Cocada
Also known as:
ar - Arabic: كوكادا
de - German: Cocadas
es - Spanish: Cocada
fr - French: Cocada
hy - Armenian: Կոկադա
it - Italian: Cocada
ja - Japanese: コカーダ
jv - Javanese: Cocada
pt - Portuguese: Cocada
ru - Russian: Кокада
tr - Turkish: Cocada
uk - Ukrainian: Кокада
Category: sweets (sweets)
Cuisine: Mexican
Associated cuisines: Argentinian, Bolivian, Brazilian, Colombian, Chilean, Dominican, Mexican, Panamanian, Venezuelan, Ecuadorian
Area: Argentina, Bolivia, Brazil, Colombia, Chile, Dominican Republic, Mexico, Panama, Venezuela, Ecuador
Countries: Argentina, Bolivia, Brazil, Colombia, Chile, Dominican Republic, Mexico, Panama, Venezuela, Ecuador
Region: Caribbean Central America South America

This dish is a traditional coconut confectionery made with with eggs and shredded coconut.

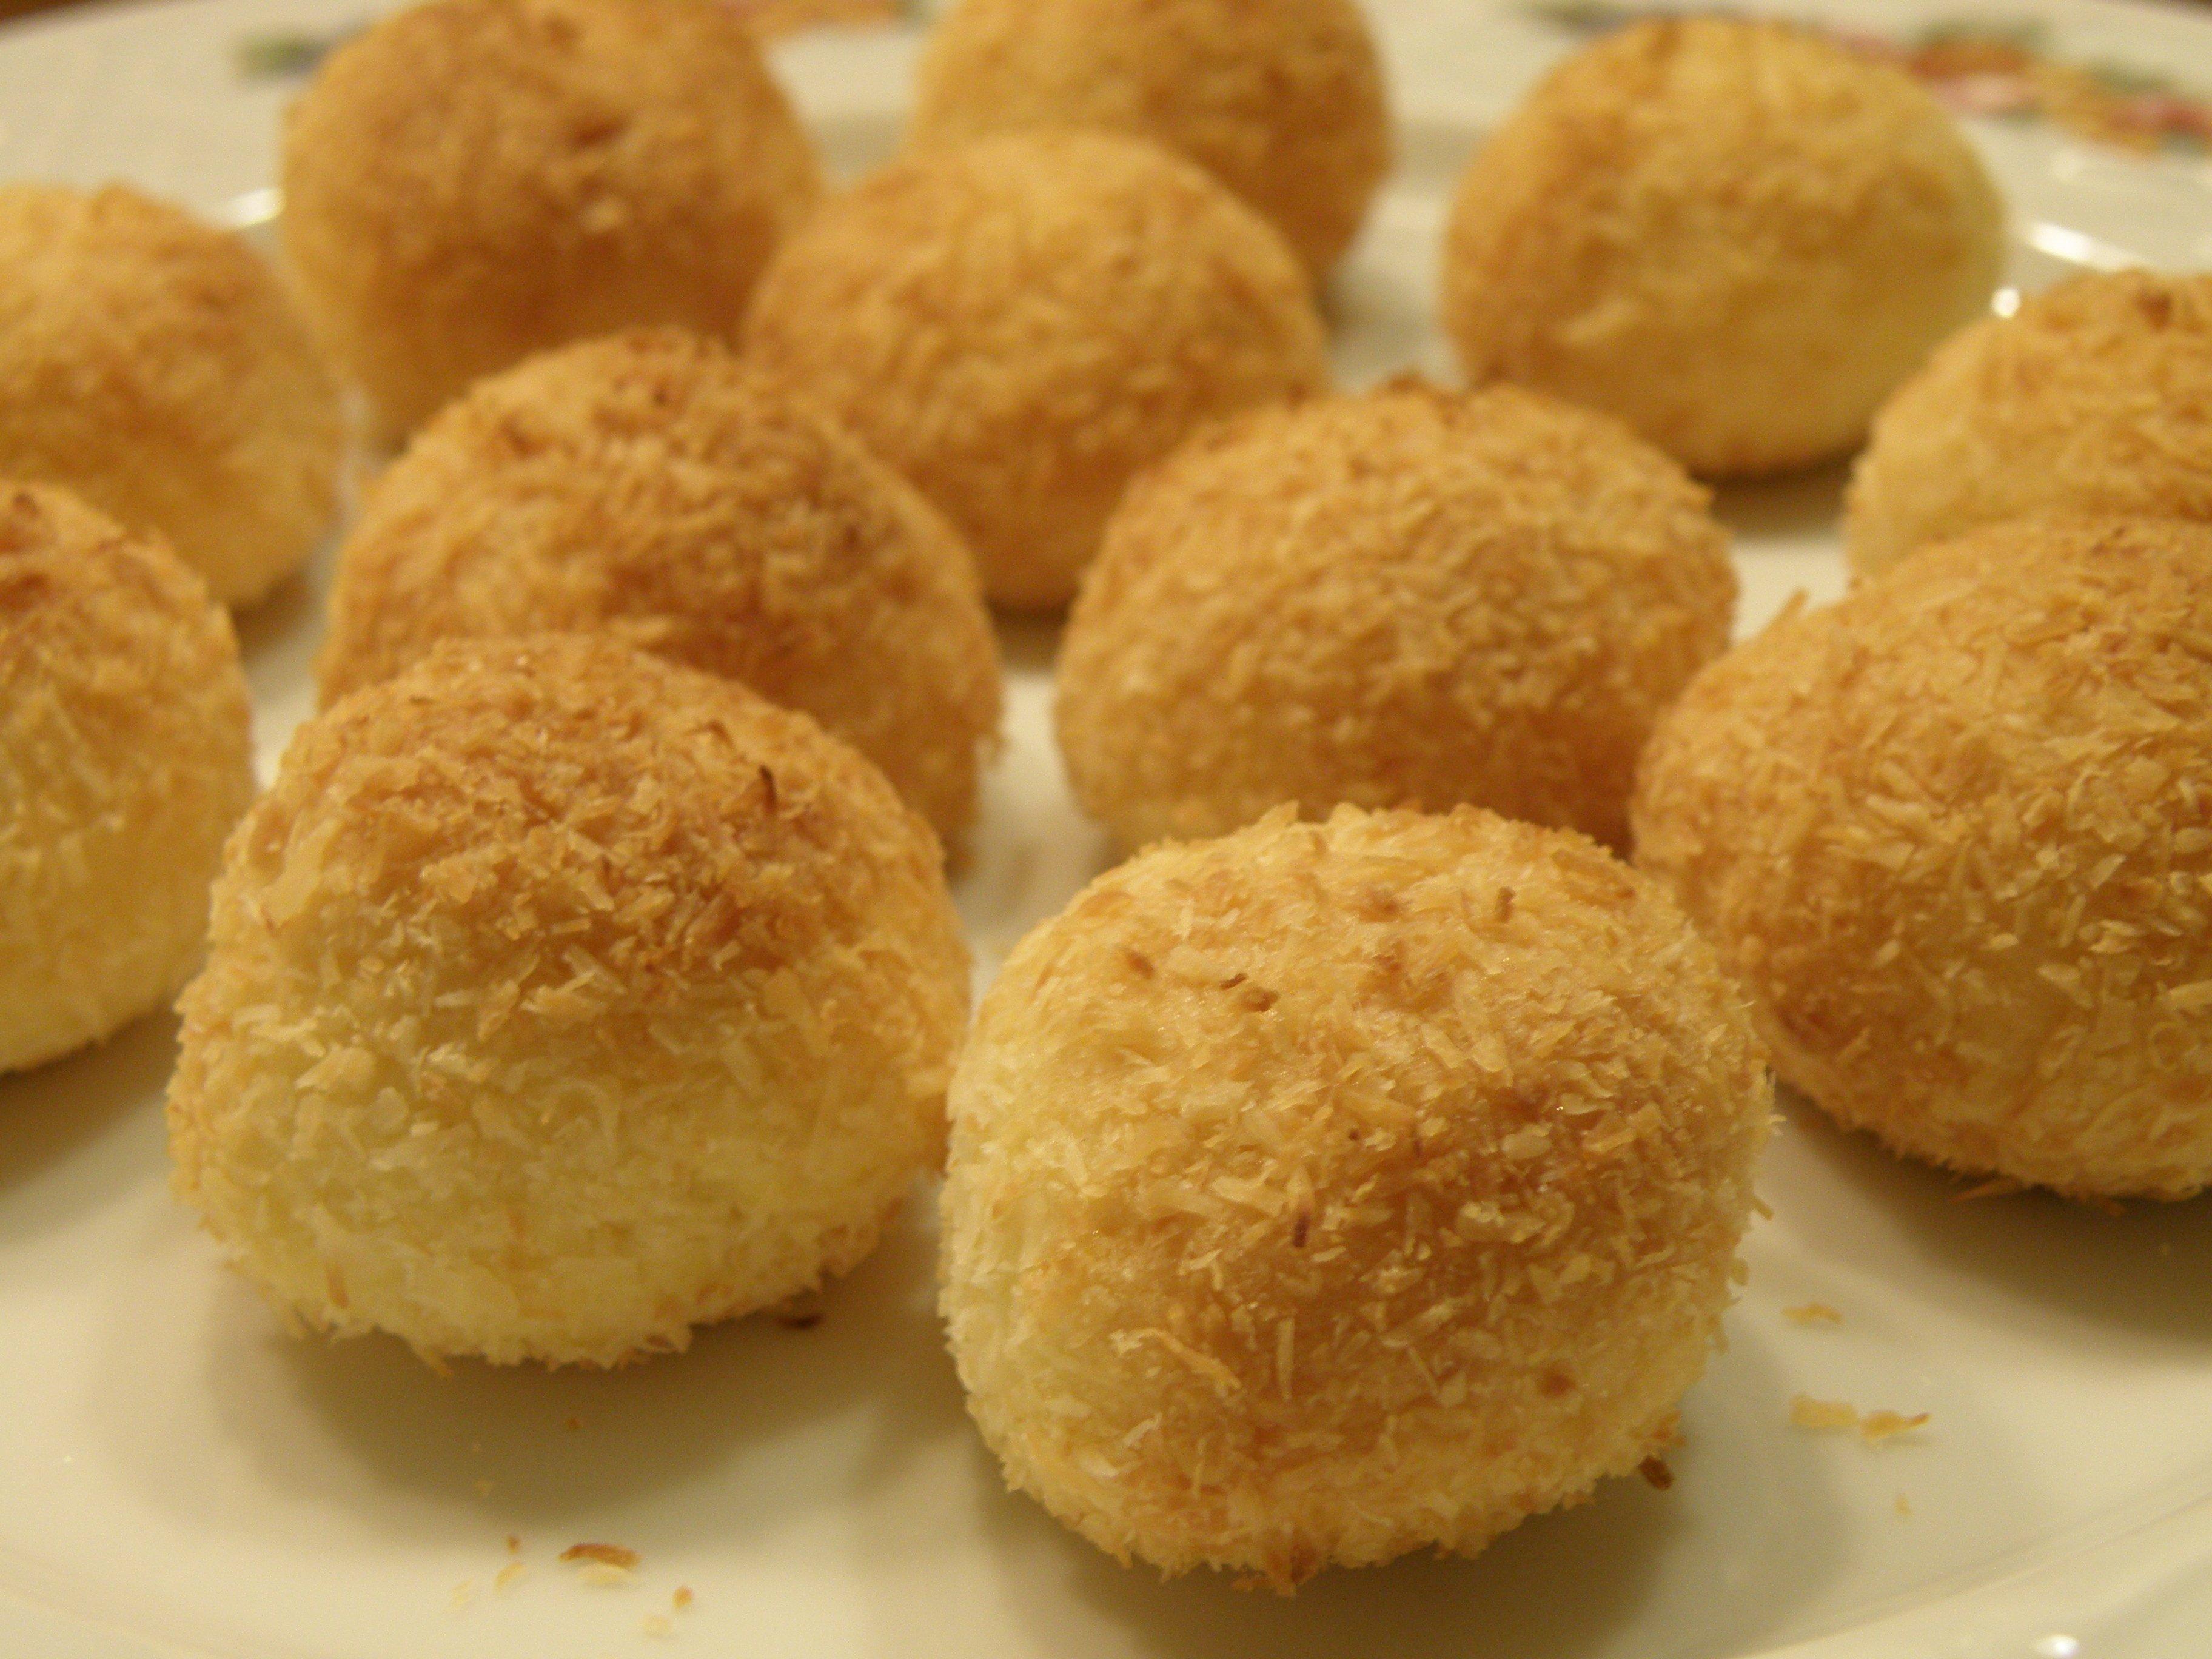
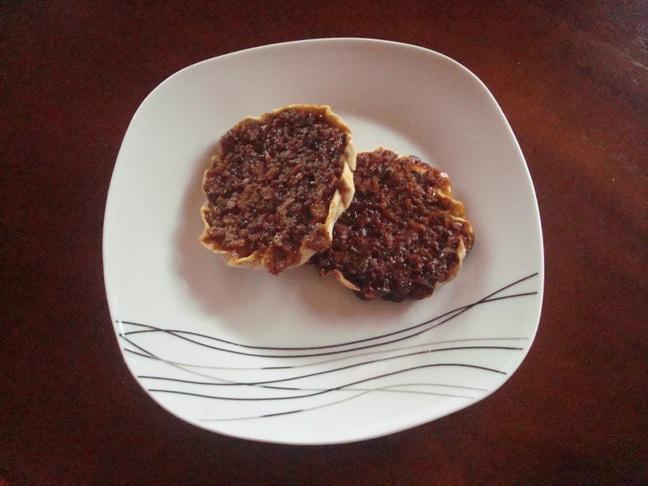
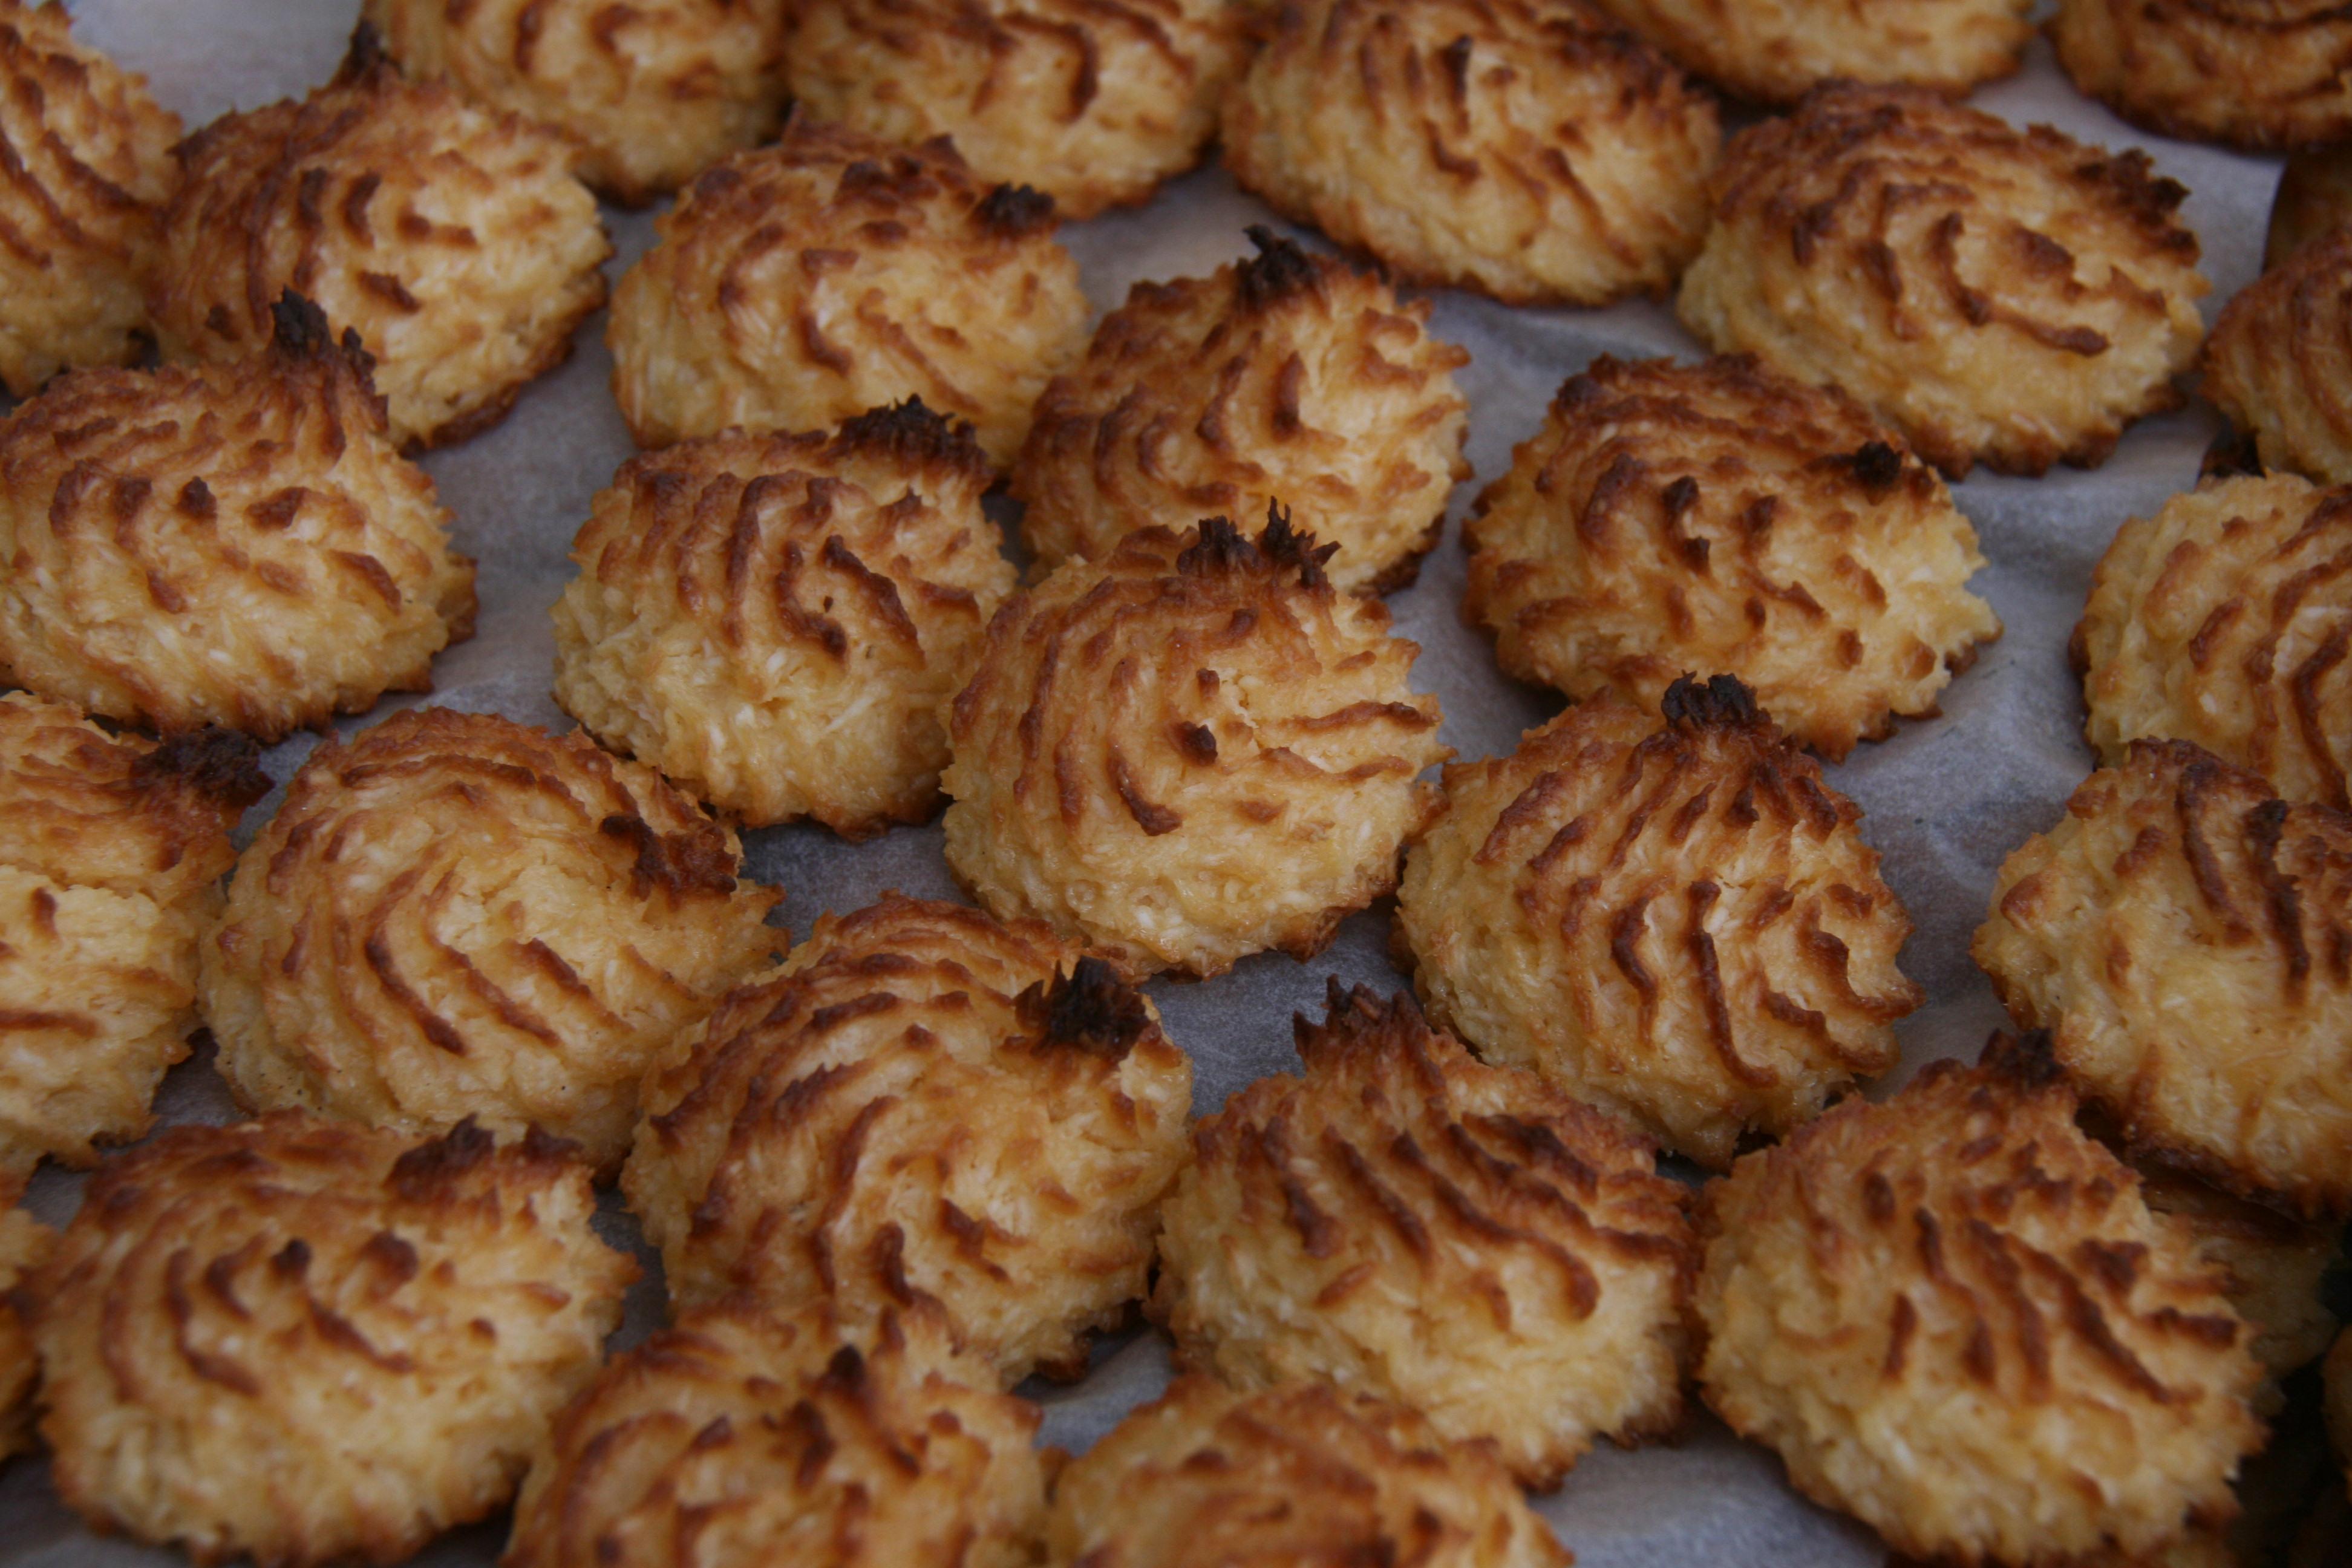
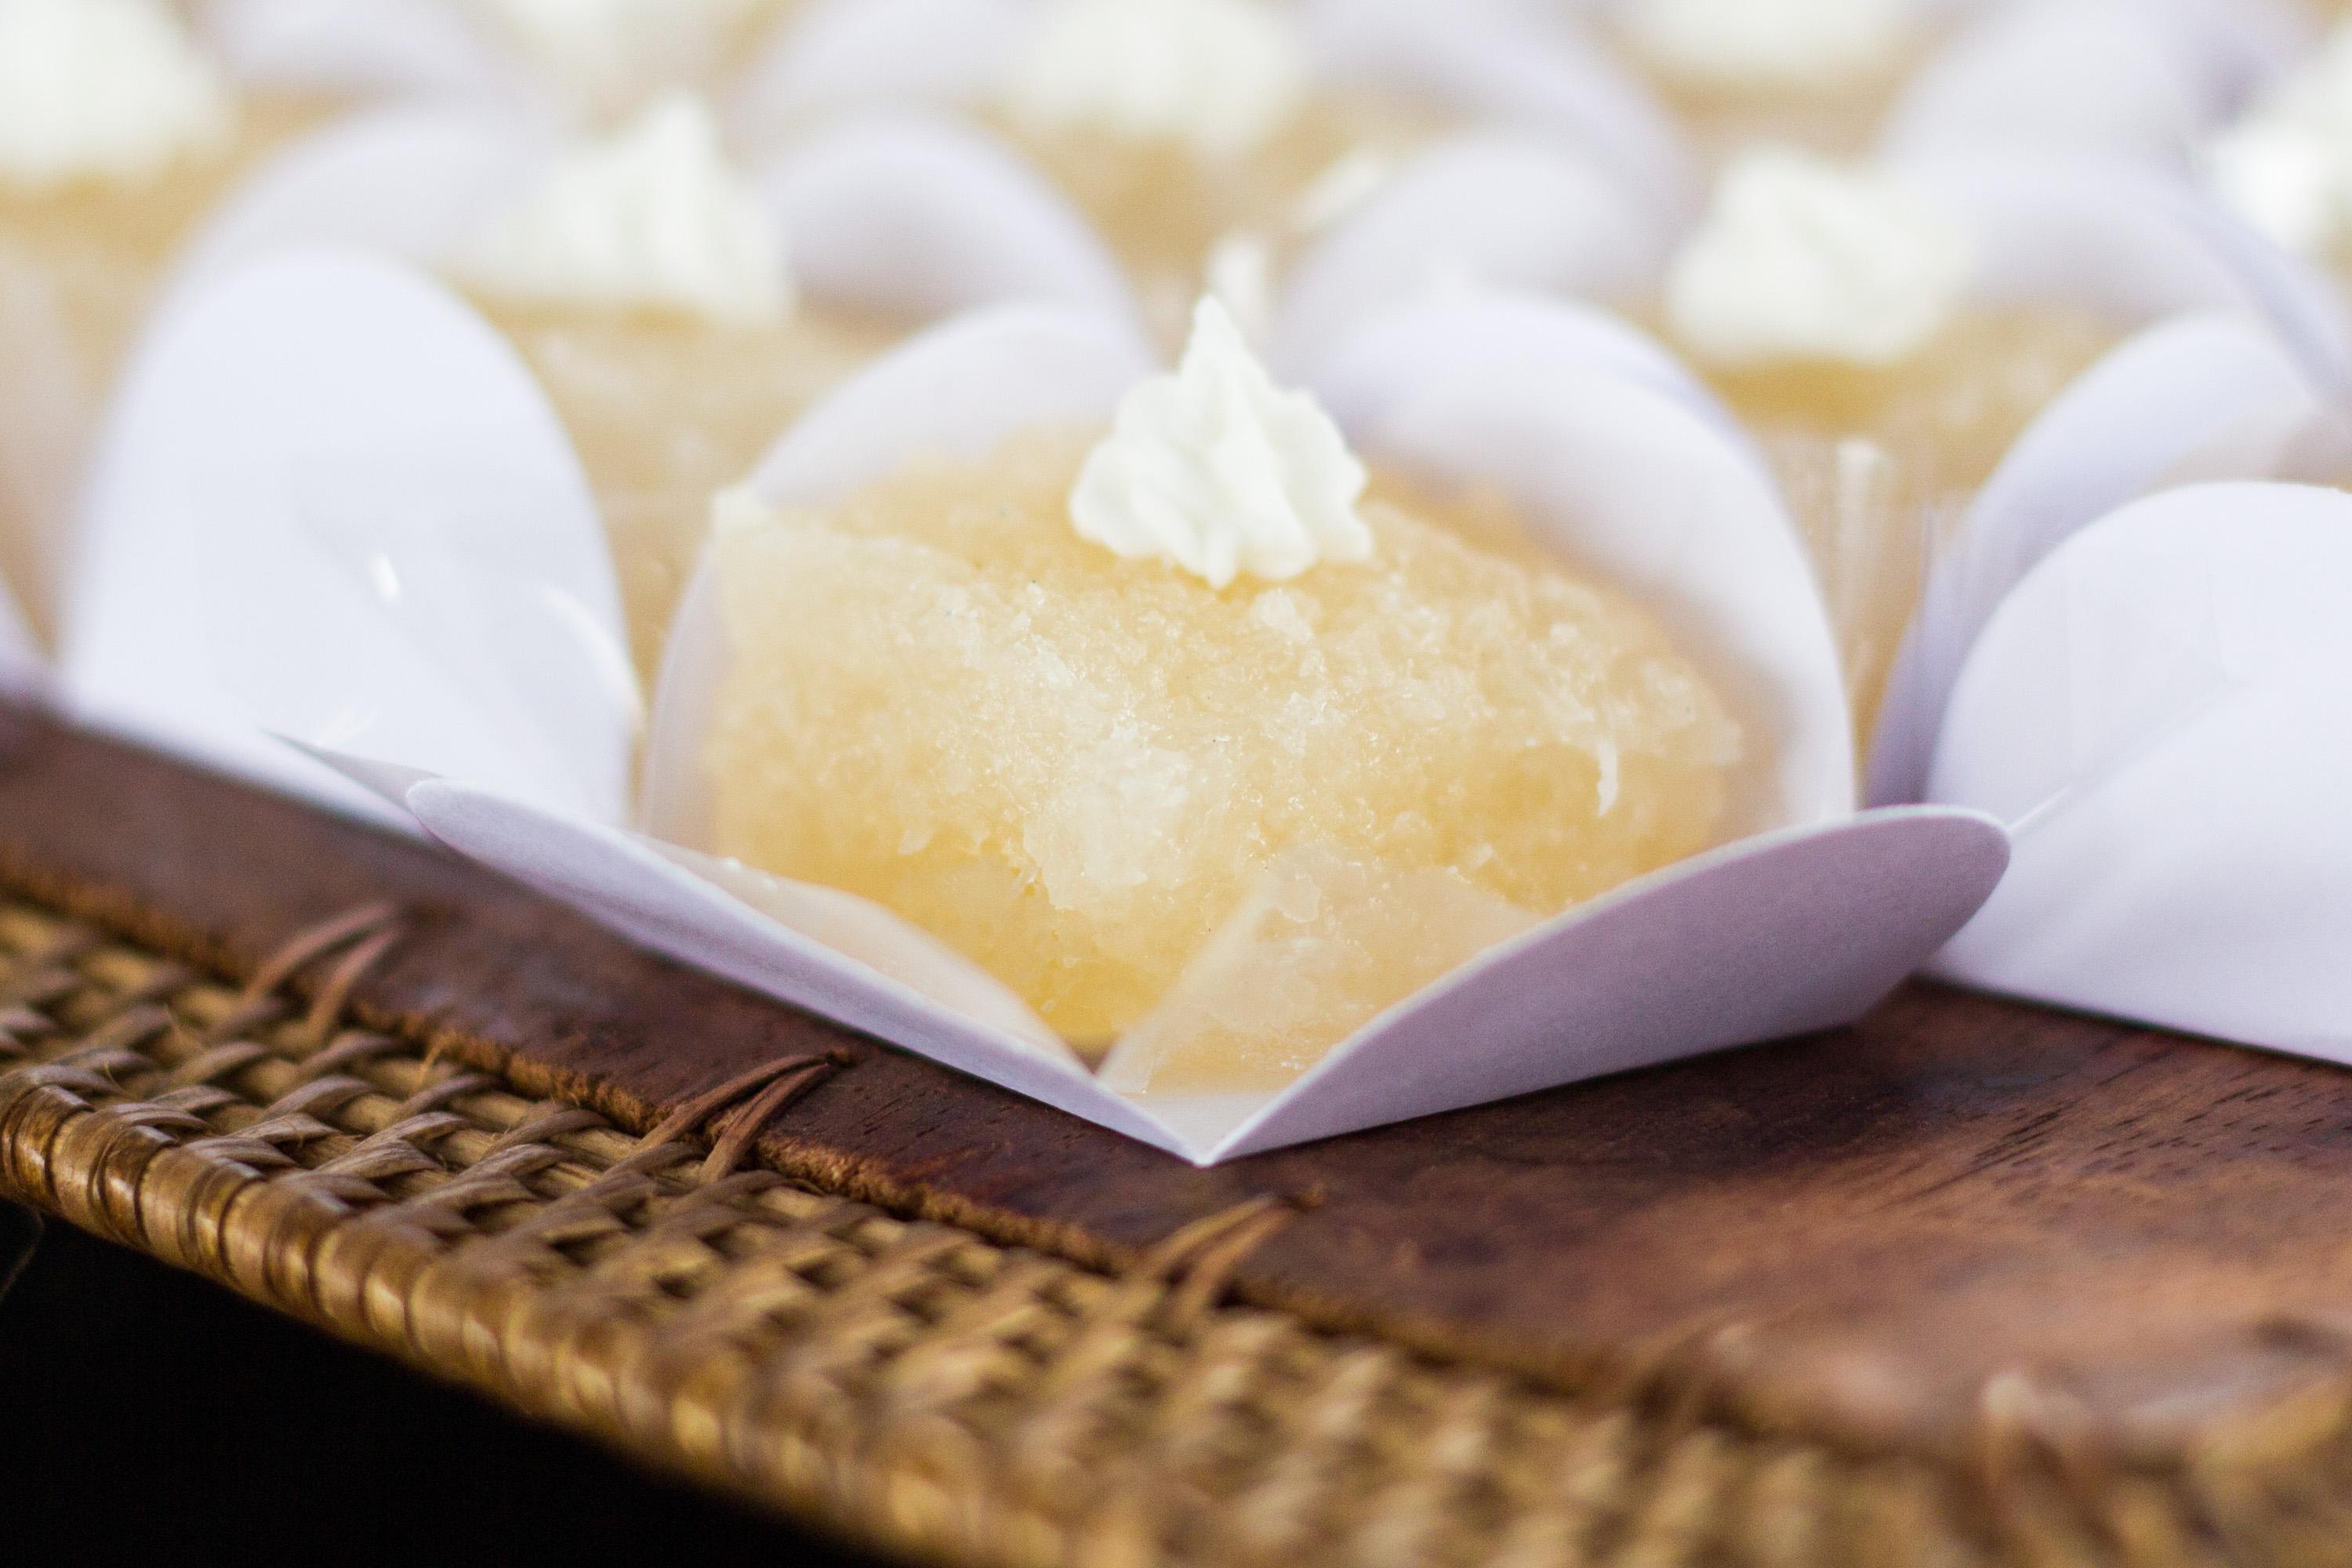
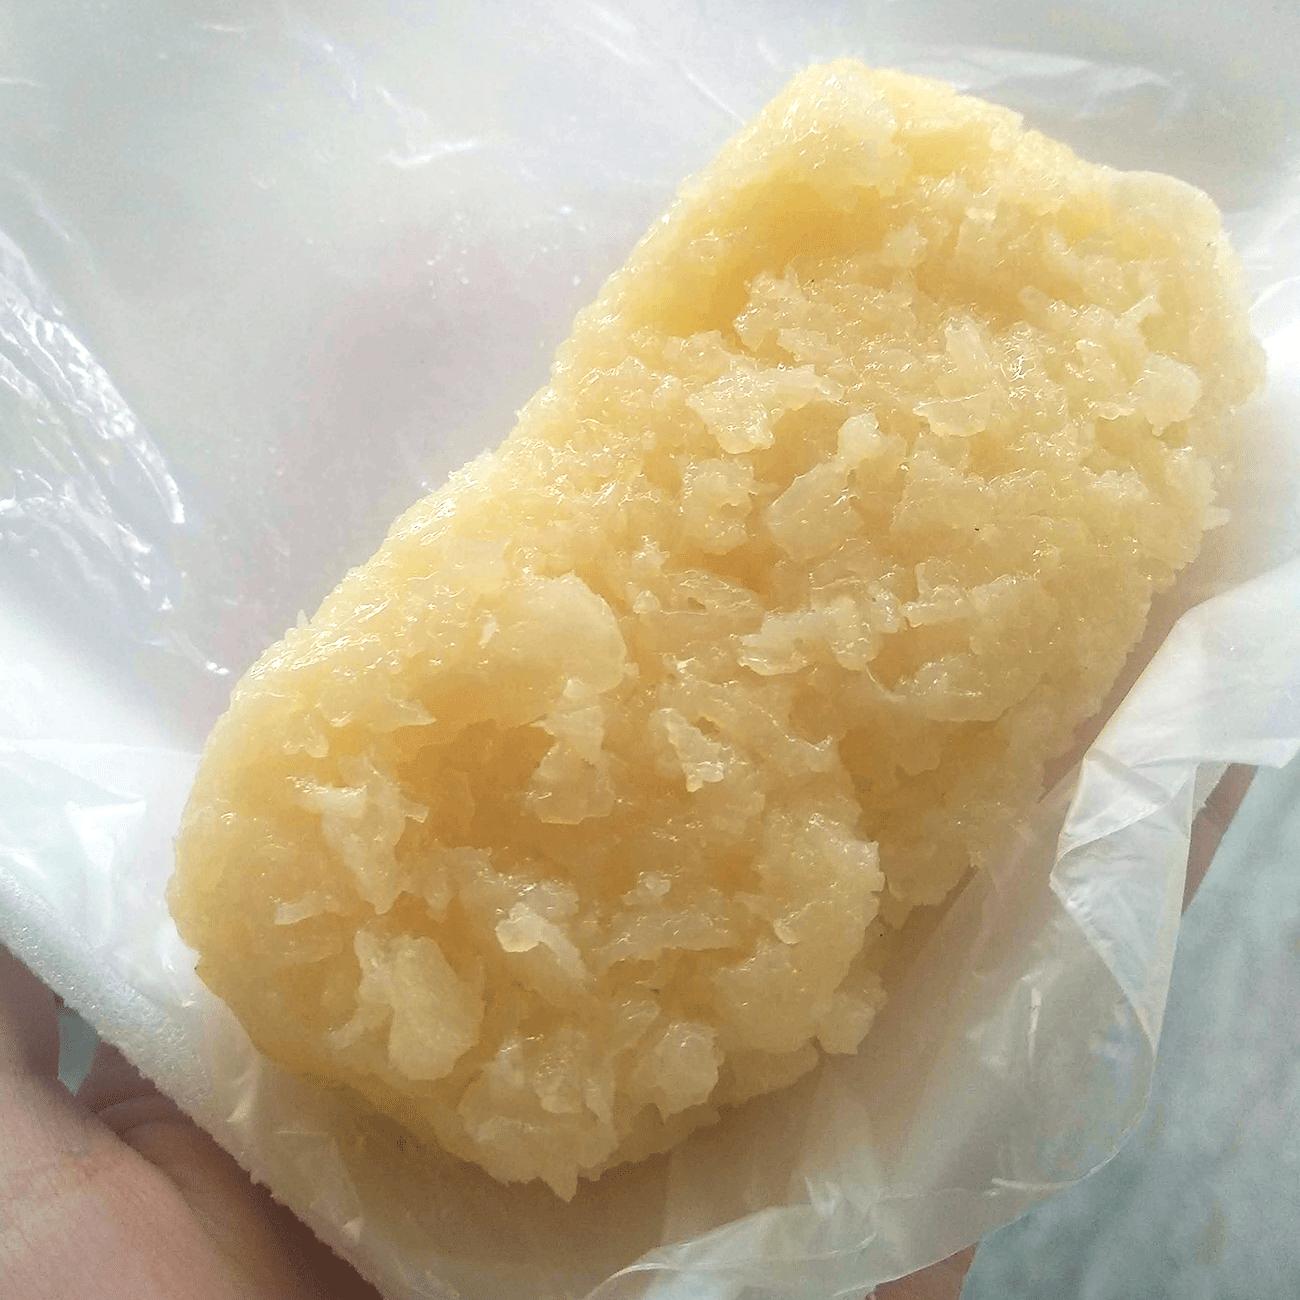